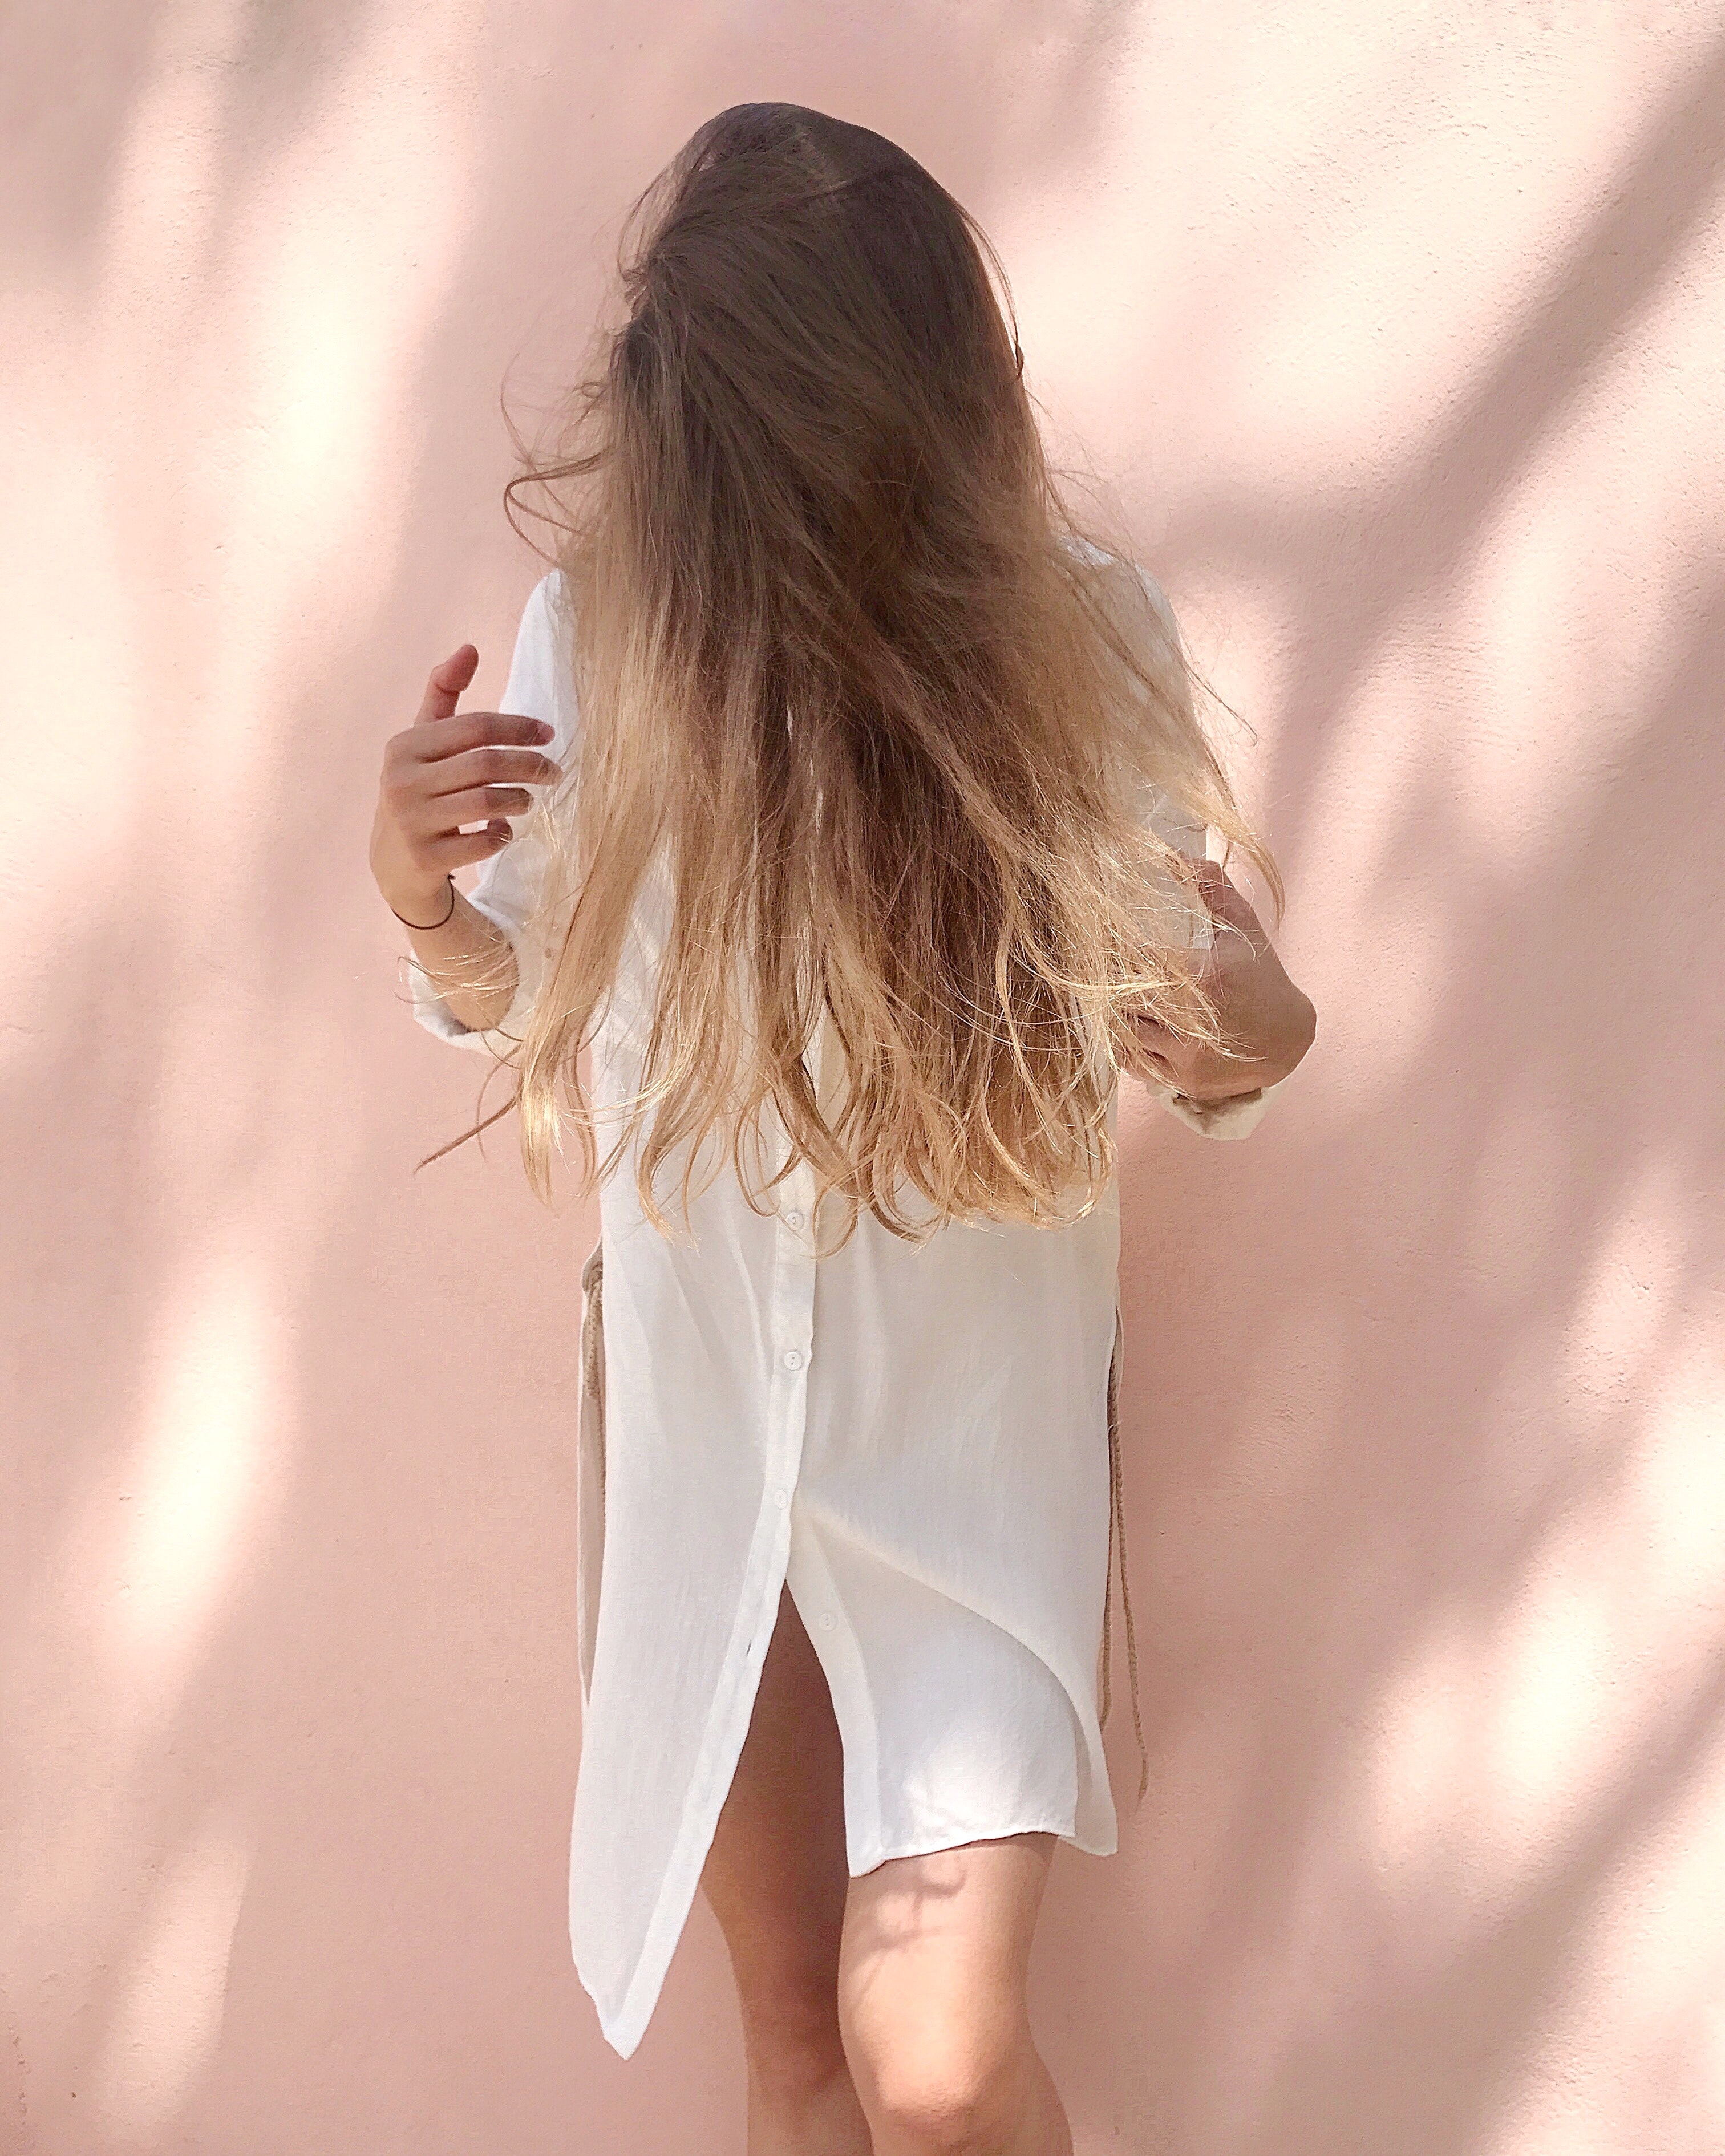
hair, white, shoulder, beauty, long hair, skin, blond, hairstyle, joint, fashion, brown hair, leg, back, photography, sunlight, neck, photo shoot, beige, human leg, surfer hair, sleeve, hair coloring